Ahmad Sirhindi

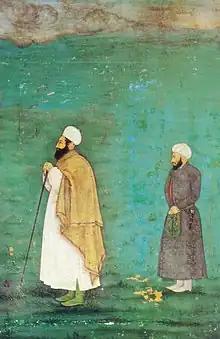
Painting of Shaykh Ahmad Al-Sirhindi 16th-17th Century

Ahmad Sirhindi (1564 – 1624/1625) was an Indian Islamic scholar, Hanafi jurist, and member of the Naqshbandī Sufi order who lived during the era of Mughal Empire.